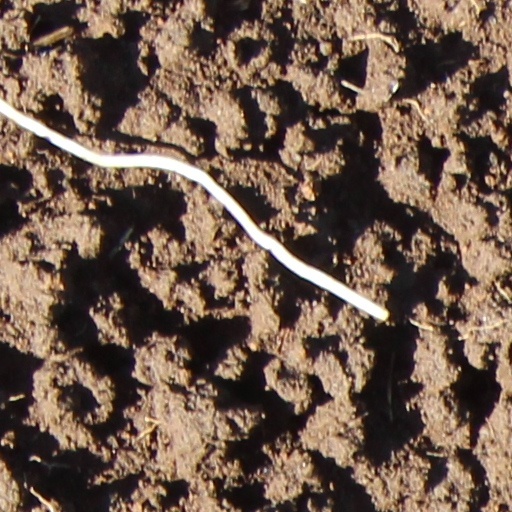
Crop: wheat